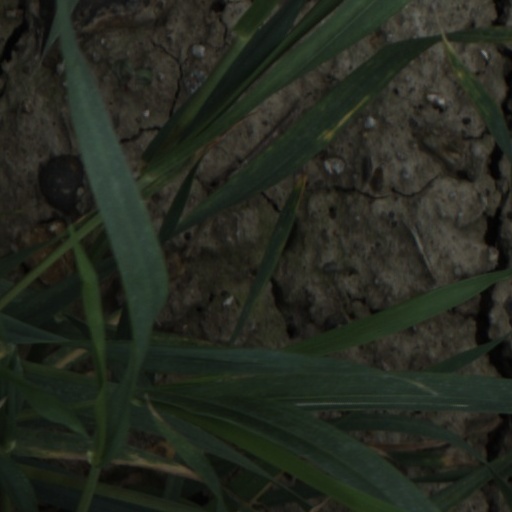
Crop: wheat